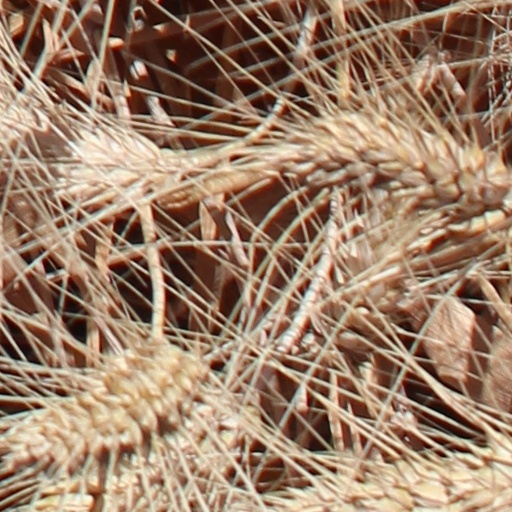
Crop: wheat